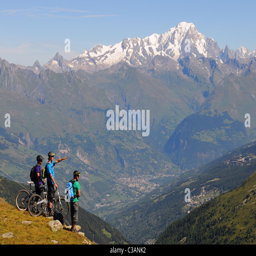
mountain bikers look across the valley